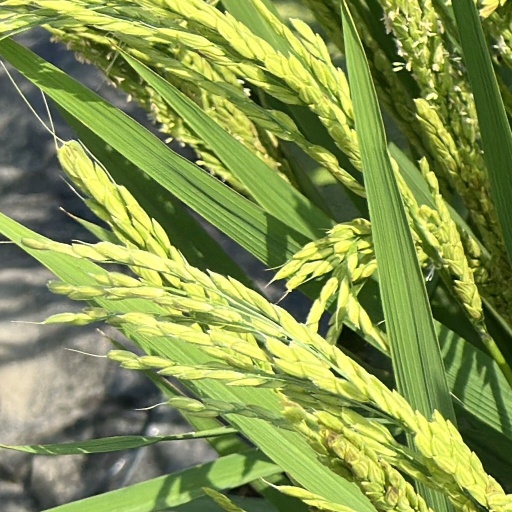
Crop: rice